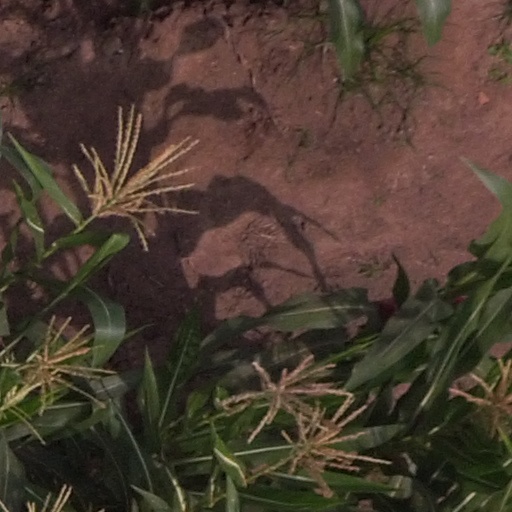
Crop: maize; corn